Church of the Ascension, Hall Green

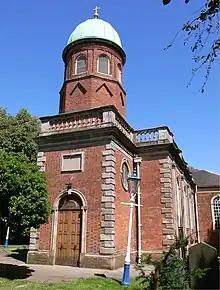

The Church of the Ascension (previously known as the Job Marston Chapel and Hall Green Chapel) is a Church of England parish church in the Hall Green area of Birmingham, England.